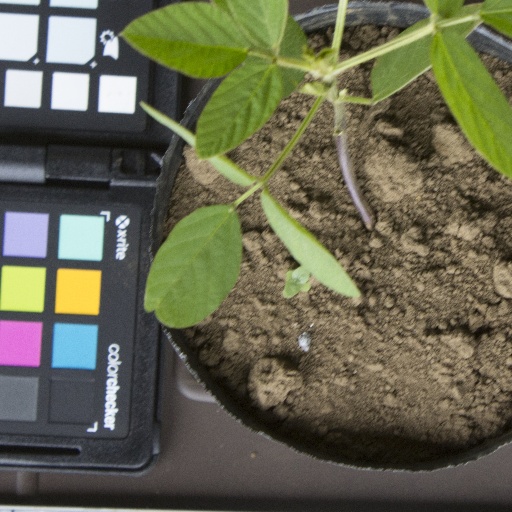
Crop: soybean